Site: brandenburg
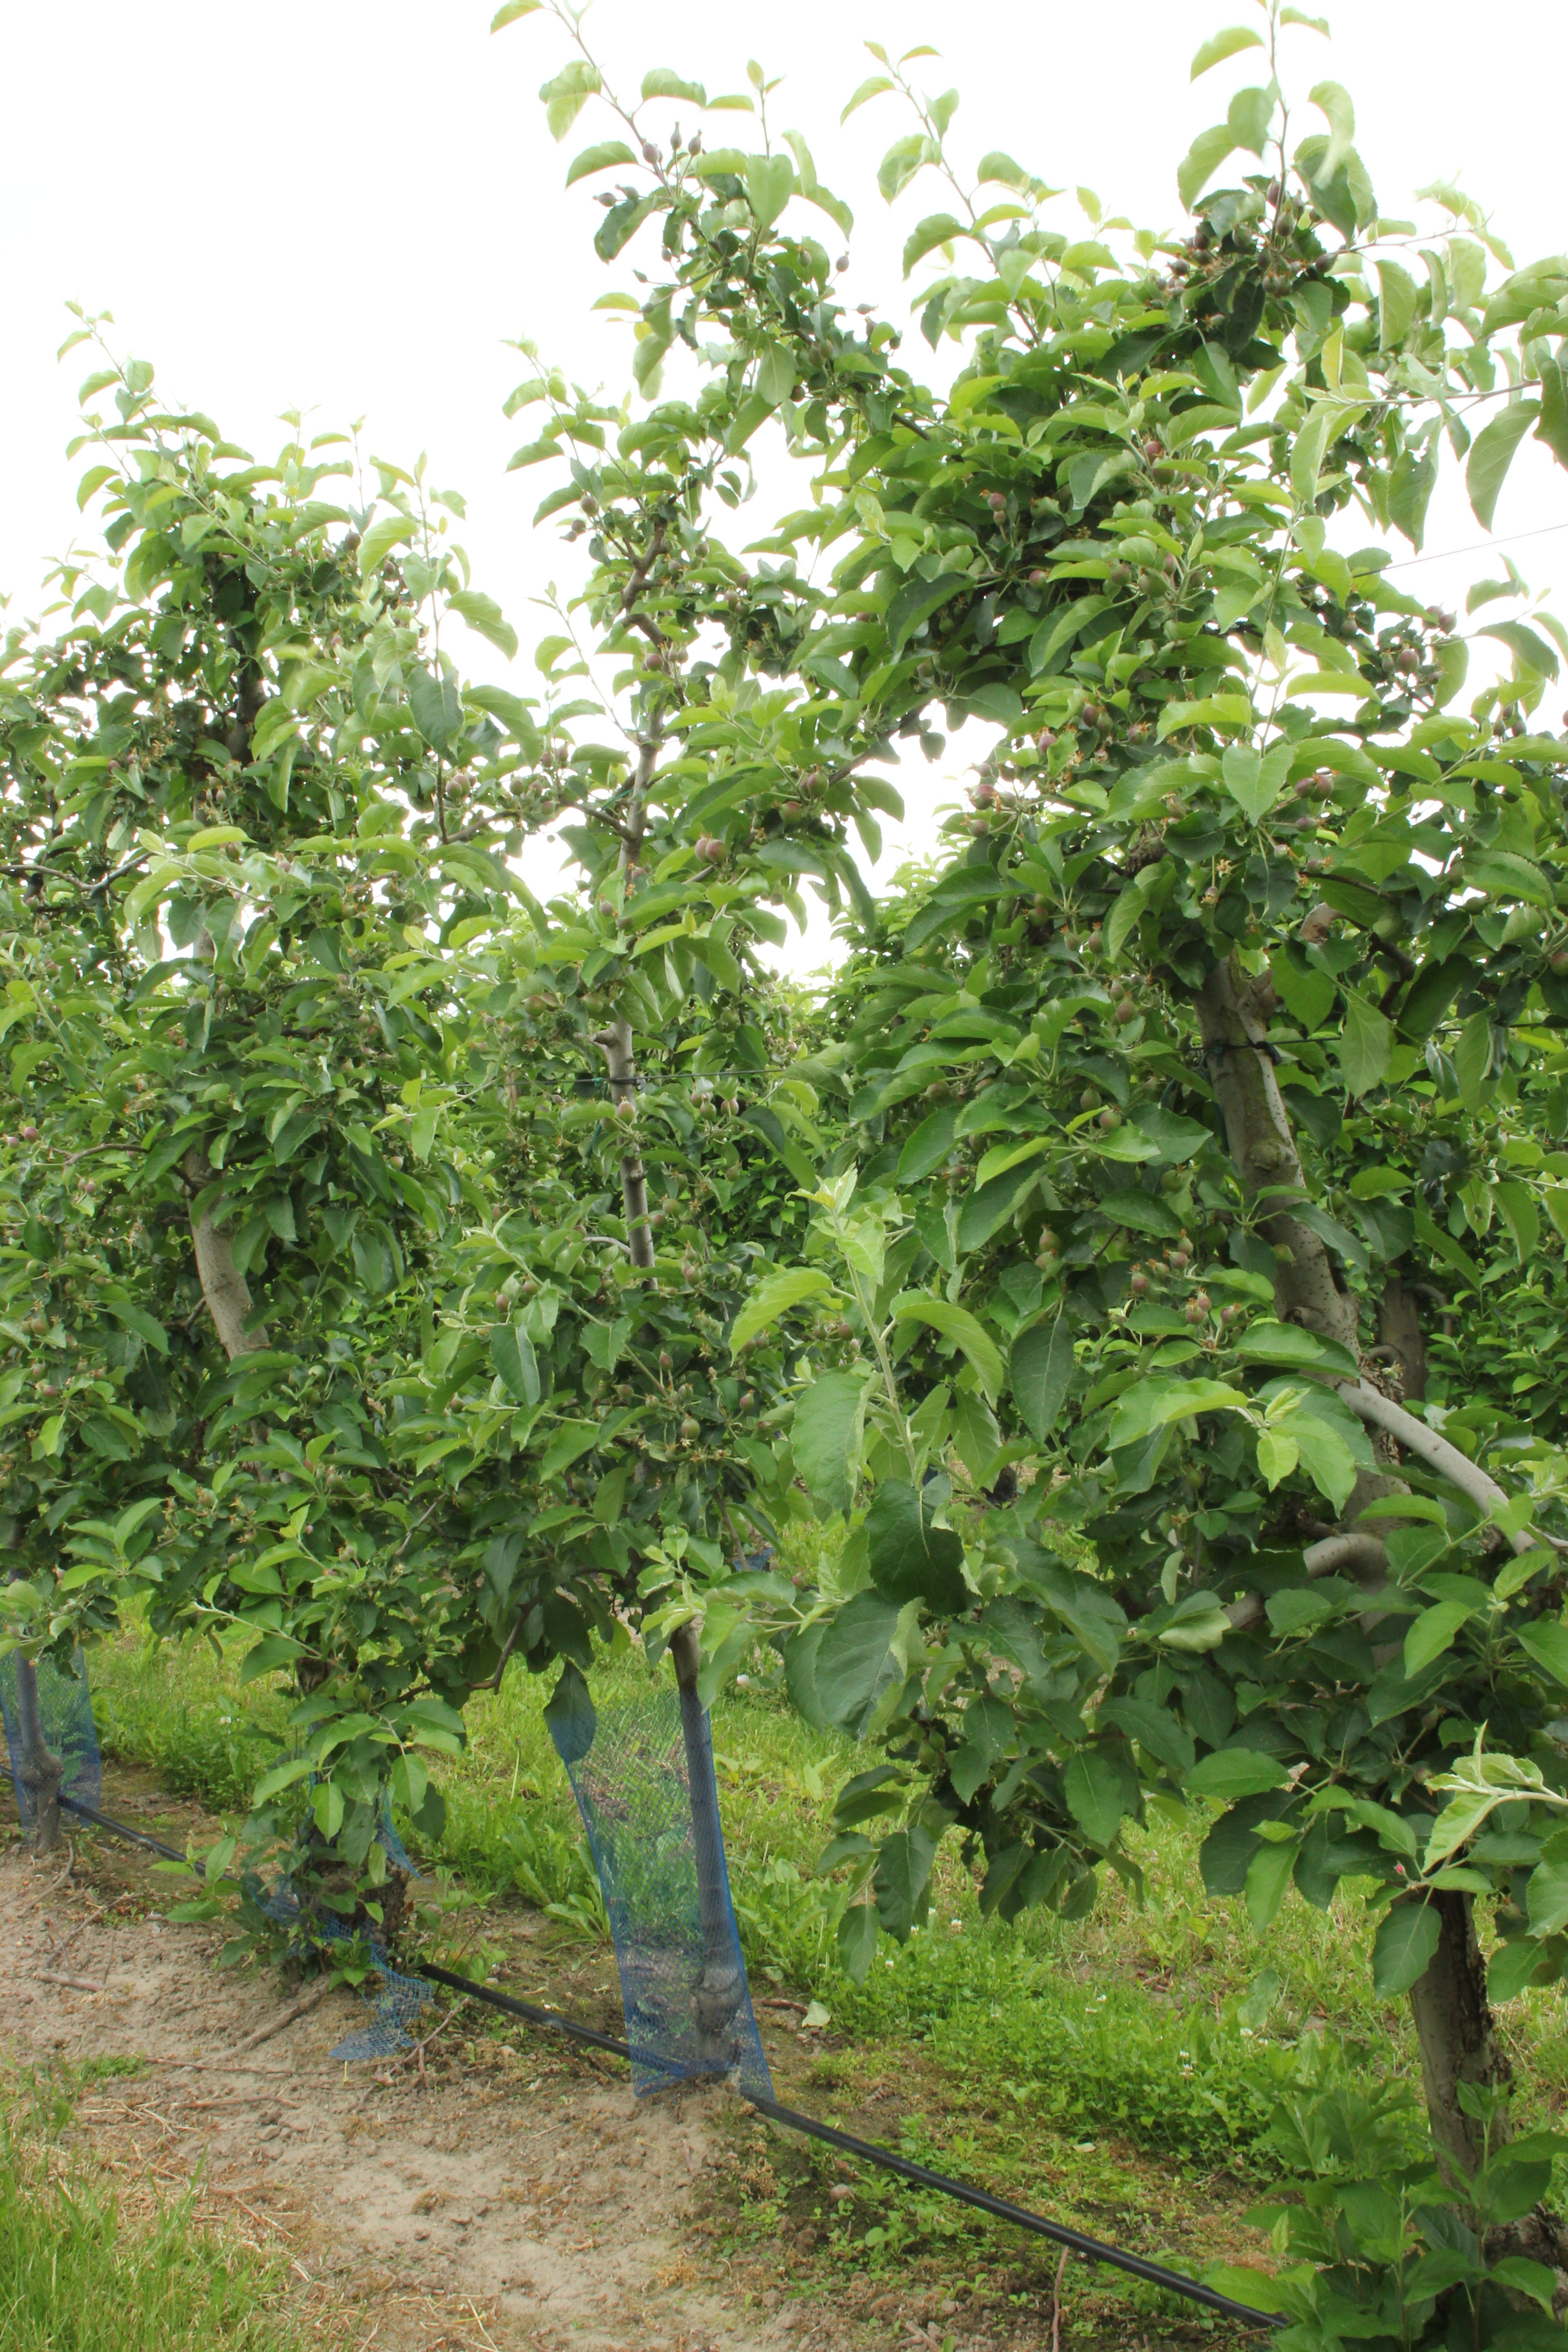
Growth stage (BBCH 72): Development of fruit